Saint Malachy

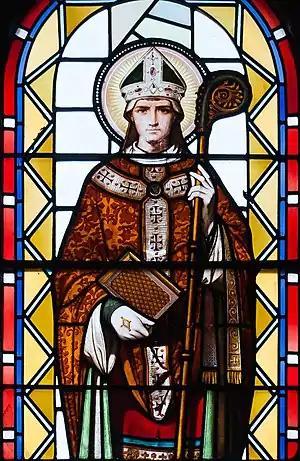
Saint Malachy pictured in a stained glass window, Sligo Cathedral of the Immaculate Conception

Malachy (Modern) (1094 – 2 November 1148) is an Irish saint who was Archbishop of Armagh, to whom were attributed several miracles and an alleged vision of 112 popes later attributed to the apocryphal (i.e. of doubtful authenticity) Prophecy of the Popes.